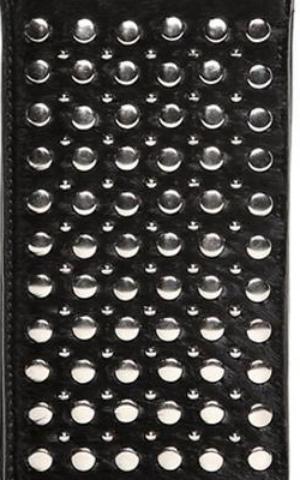
Texture: studded